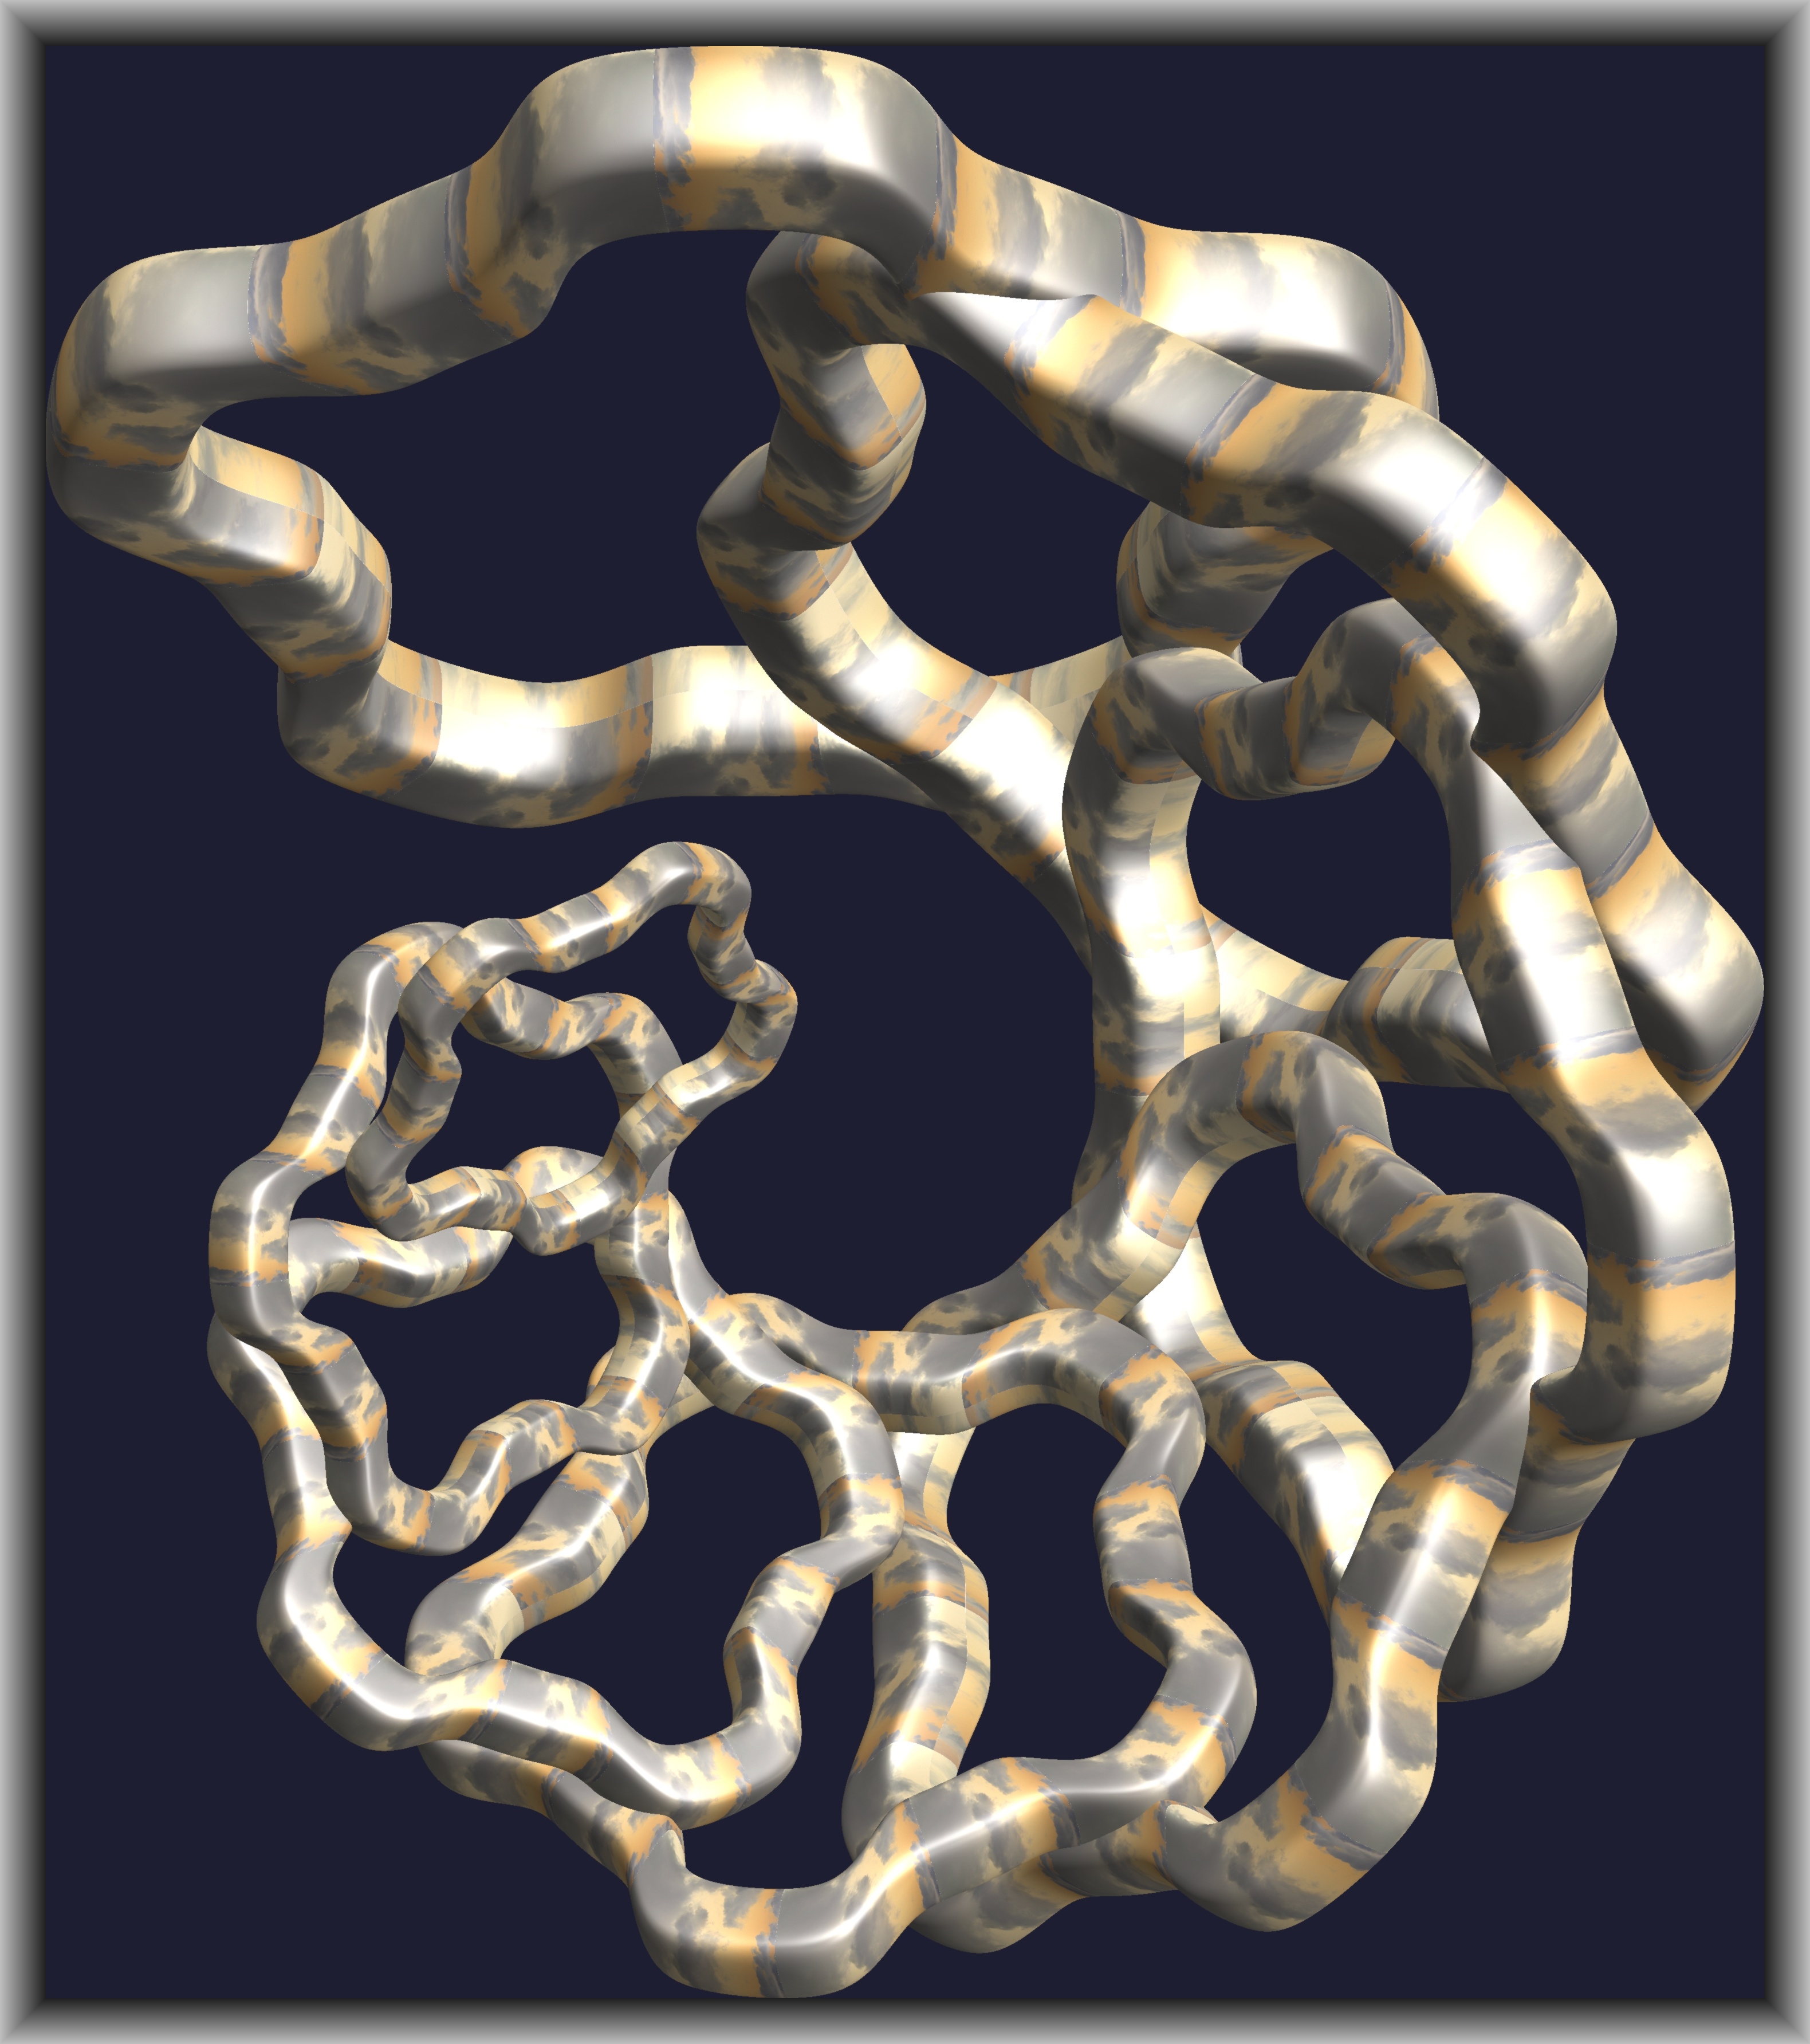
structure, texture, spiral, chain, pattern, metal, lighting, material, sculpture, design, brass, symmetry, 3d, graphic, torus, mathematica, cg, parametricplot3d, code, program, algorithm, abstruct, mapping